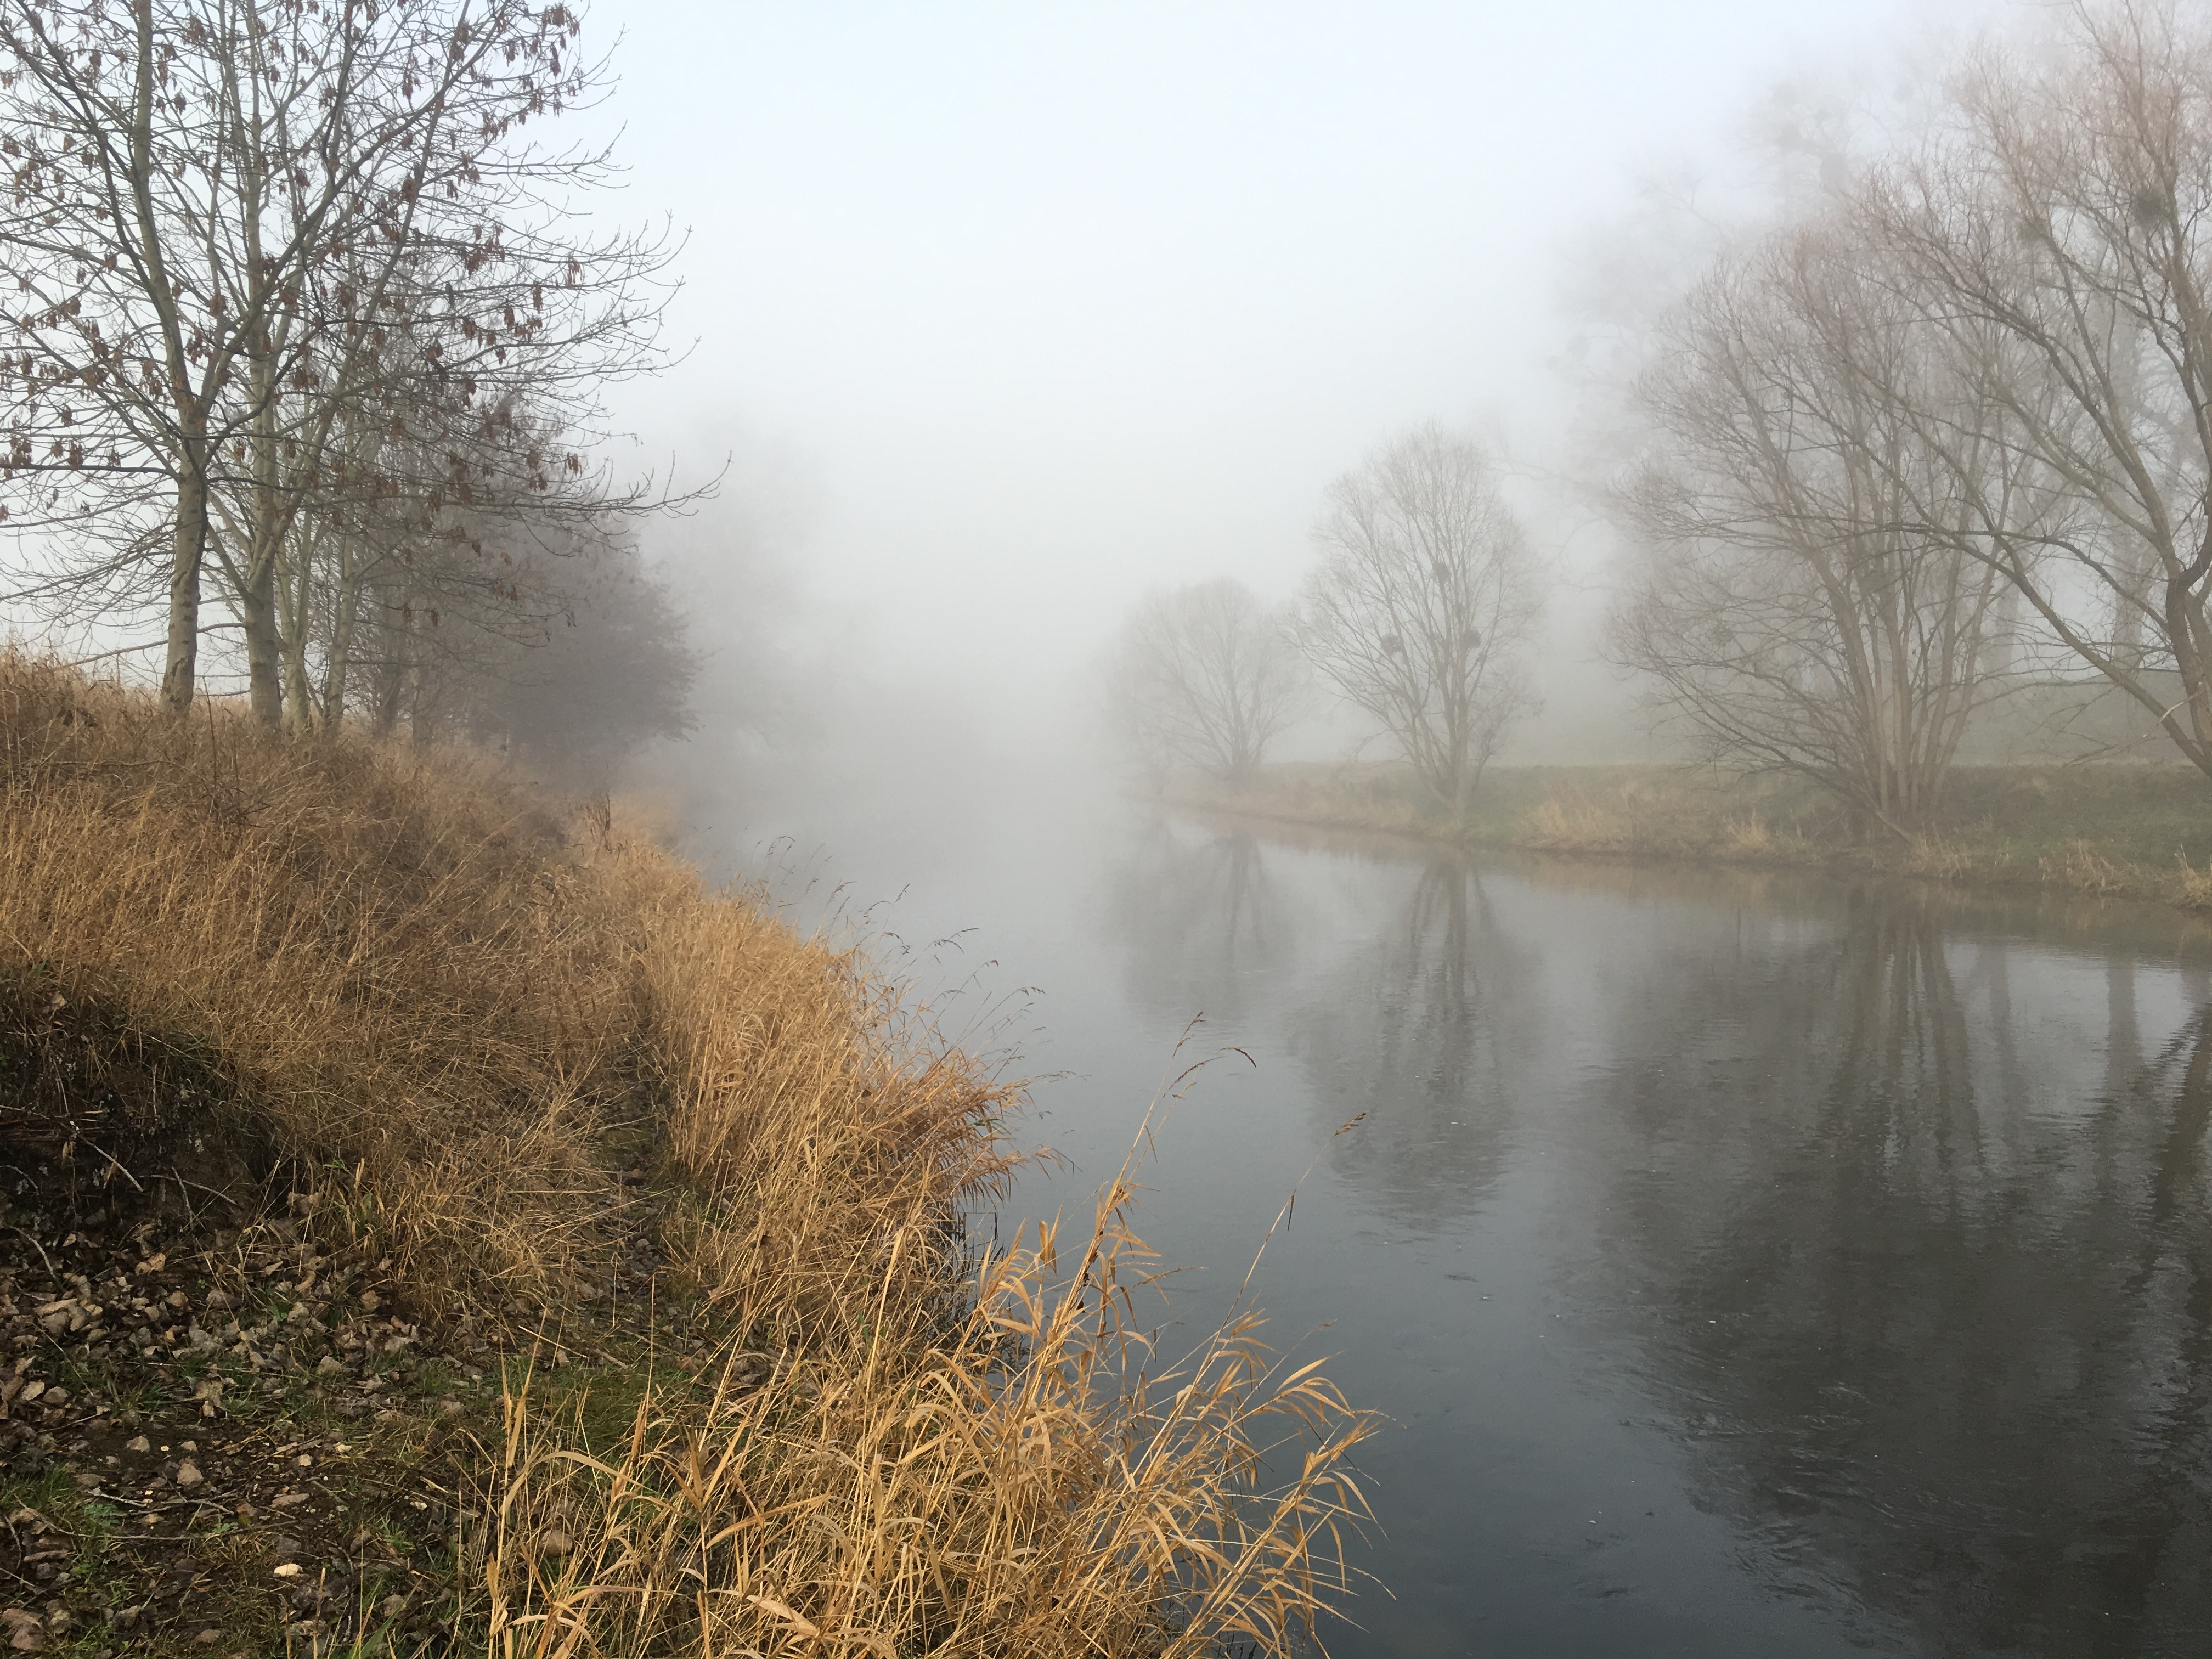
landscape, tree, water, nature, forest, grass, snow, winter, fog, mist, sunlight, morning, leaf, lake, frost, dawn, river, reflection, autumn, weather, season, waterway, wetland, woodland, habitat, rural area, natural environment, atmospheric phenomenon, woody plant